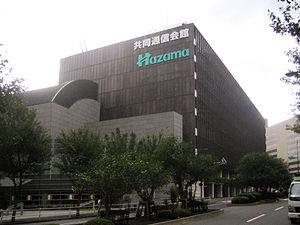
La Hazama Ando Corporation est une des dix plus grosses sociétés de construction du Japon. Elle est présente en Asie, en particulier en Asie de sud-est dont le Népal, aux États-Unis, au Mexique, en Amérique centrale et en Amérique du Sud. La société a été fondée en 1889.